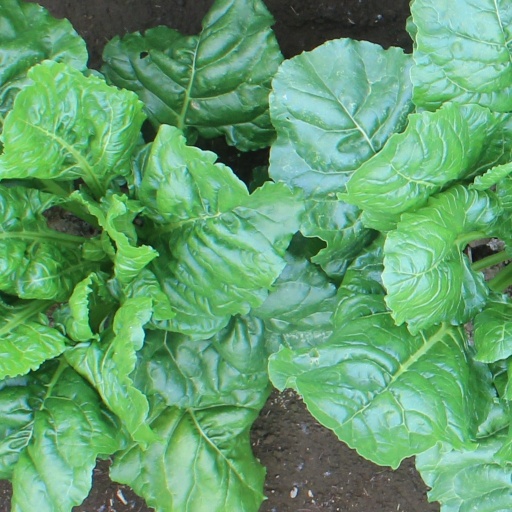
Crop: sugar beet